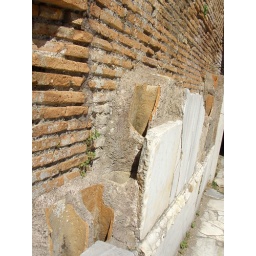
used to heat the walls of certain rooms in the bath houses. this one even still has the marble facing attached.